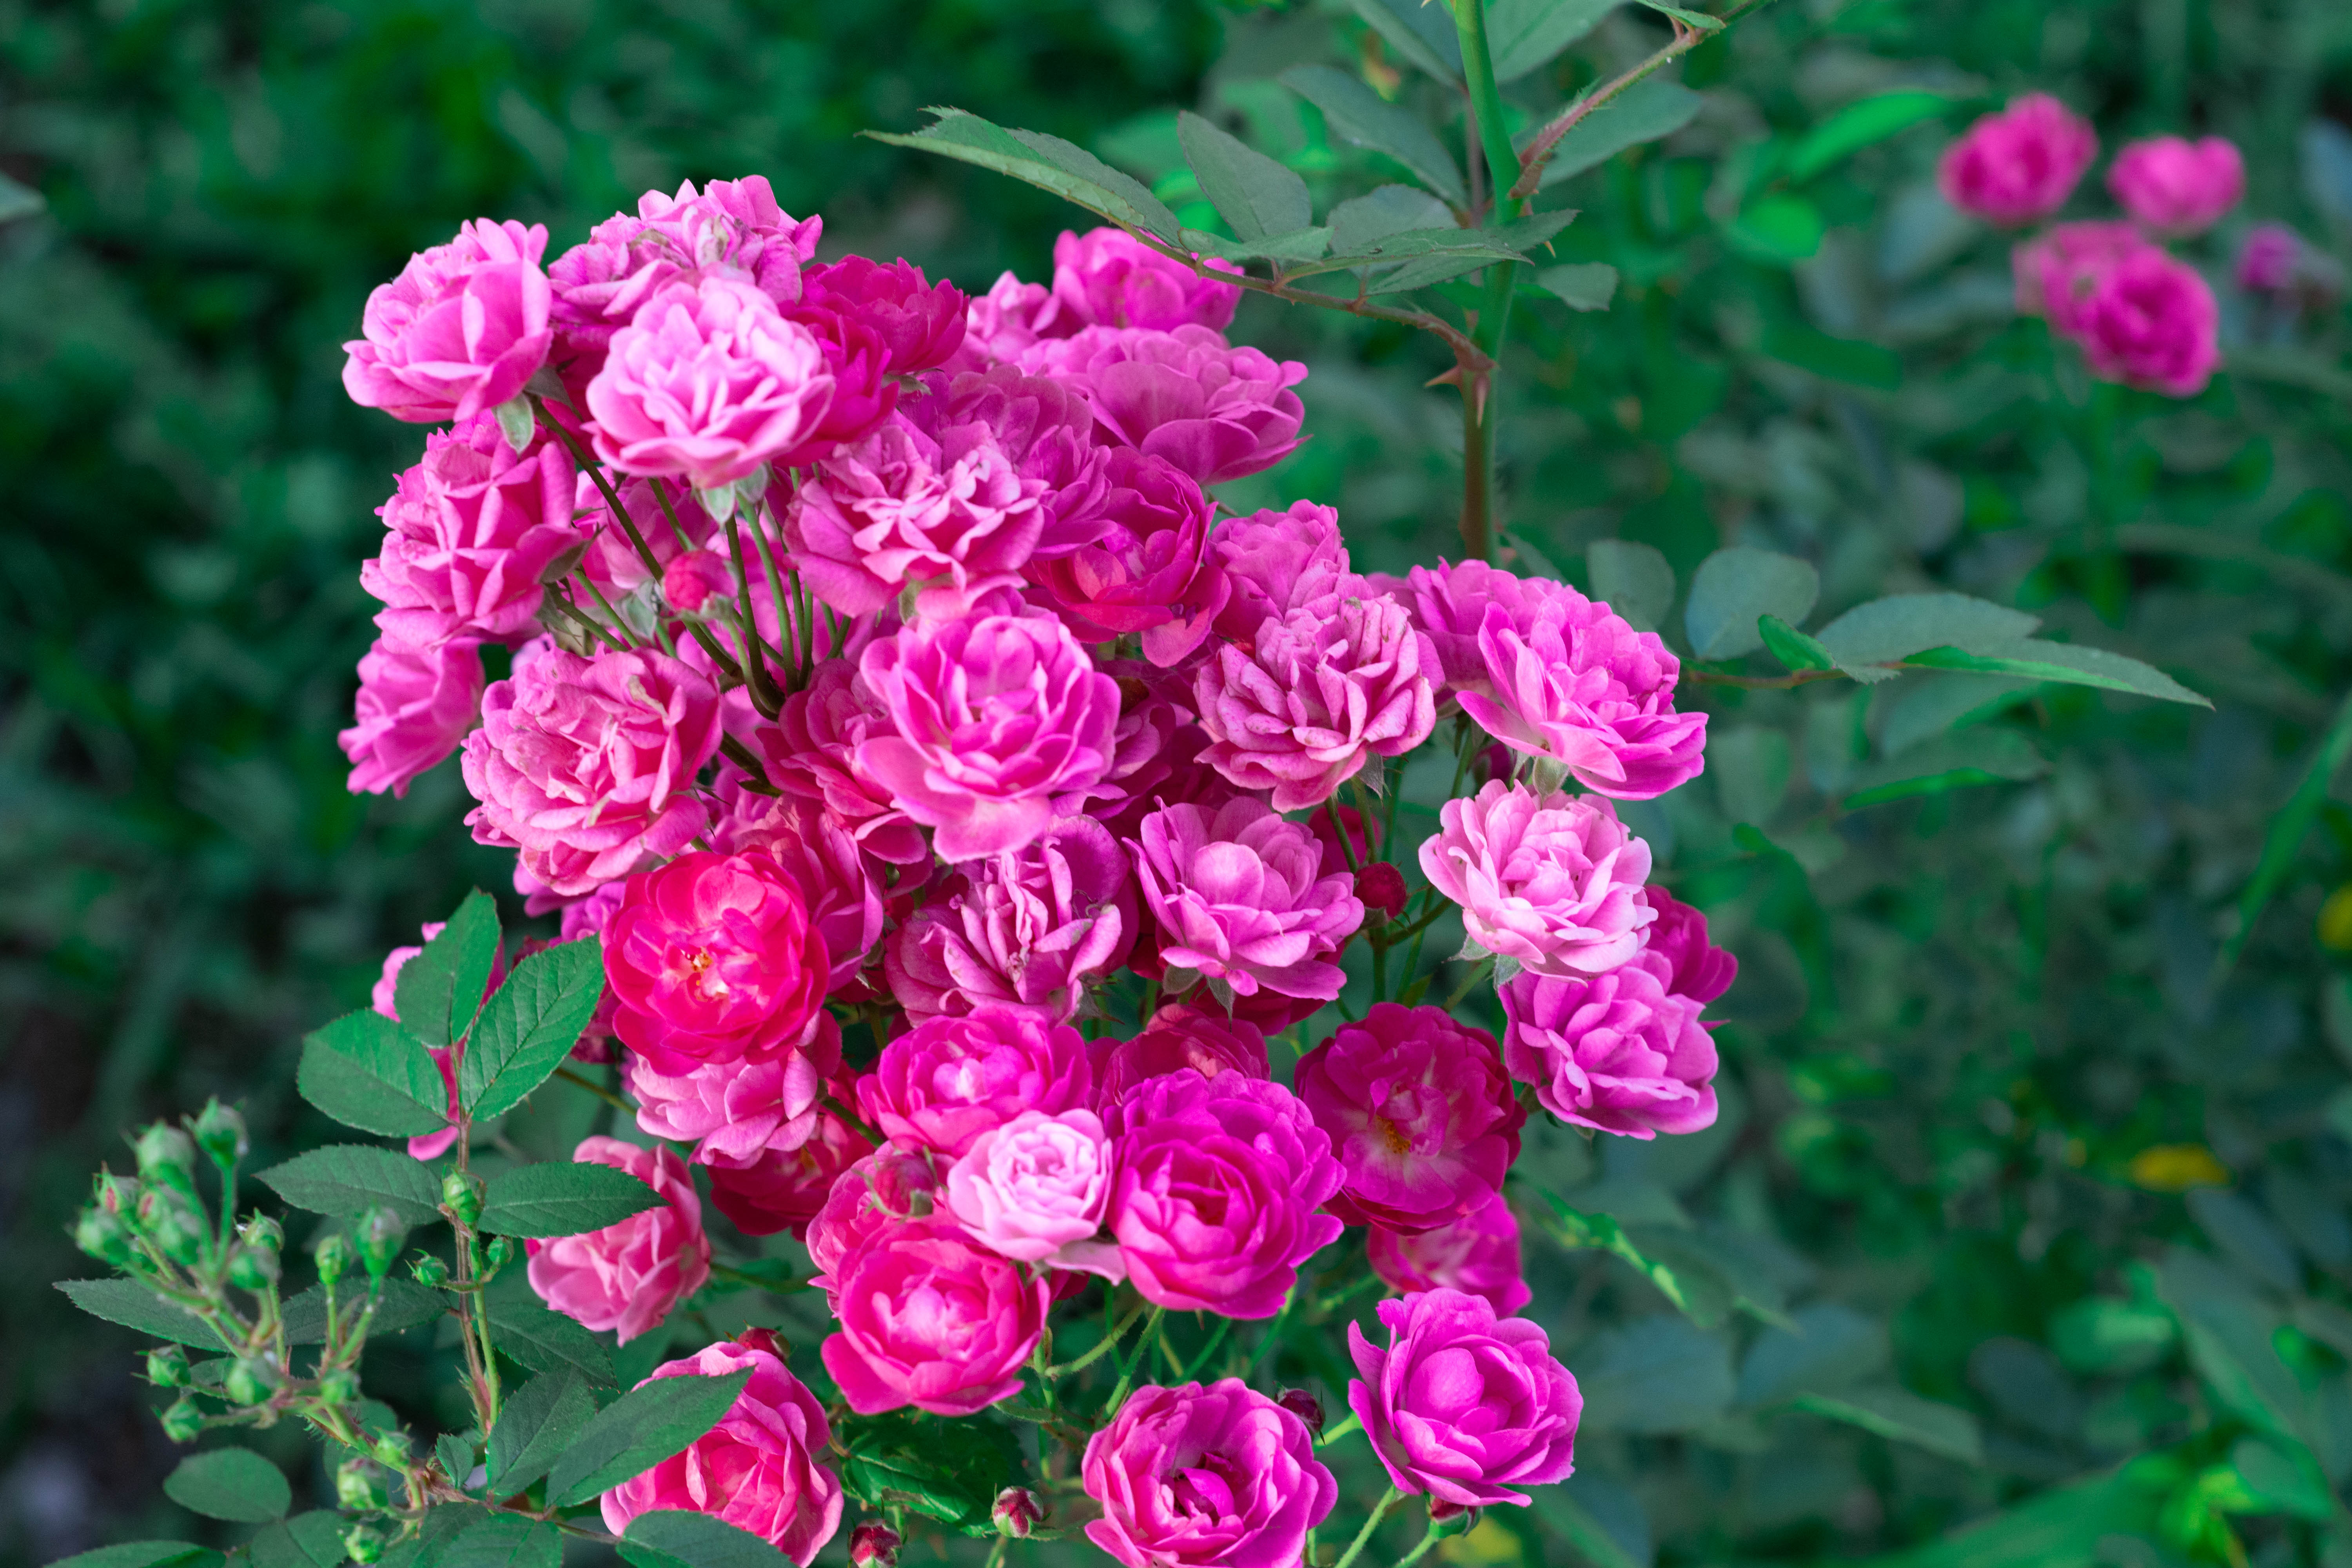
flower, garden, botanic, botanical, vegetation, green, colorful, spring, vegetal, plant, decoration, bloom, blossoming, nature, flourish, floral, sun, sunny, sunlight, color, pattern, flowering plant, garden roses, floribunda, pink, rose, petal, rosa centifolia, rose family, rosa wichuraiana, botany, rose order, magenta, china rose, groundcover, peony, annual plant, shrub, rosa gallica, pink family, camellia, subshrub, multiflora rose, rosa rugosa, perennial plant, dianthus, begonia